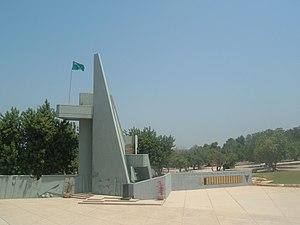
Israël - Monument des garde-frontières. Magav est l'acronyme de Mishmor Ha-Gvoul. עברית: אנדרטת משמר הגבול, ישראל